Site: brandenburg
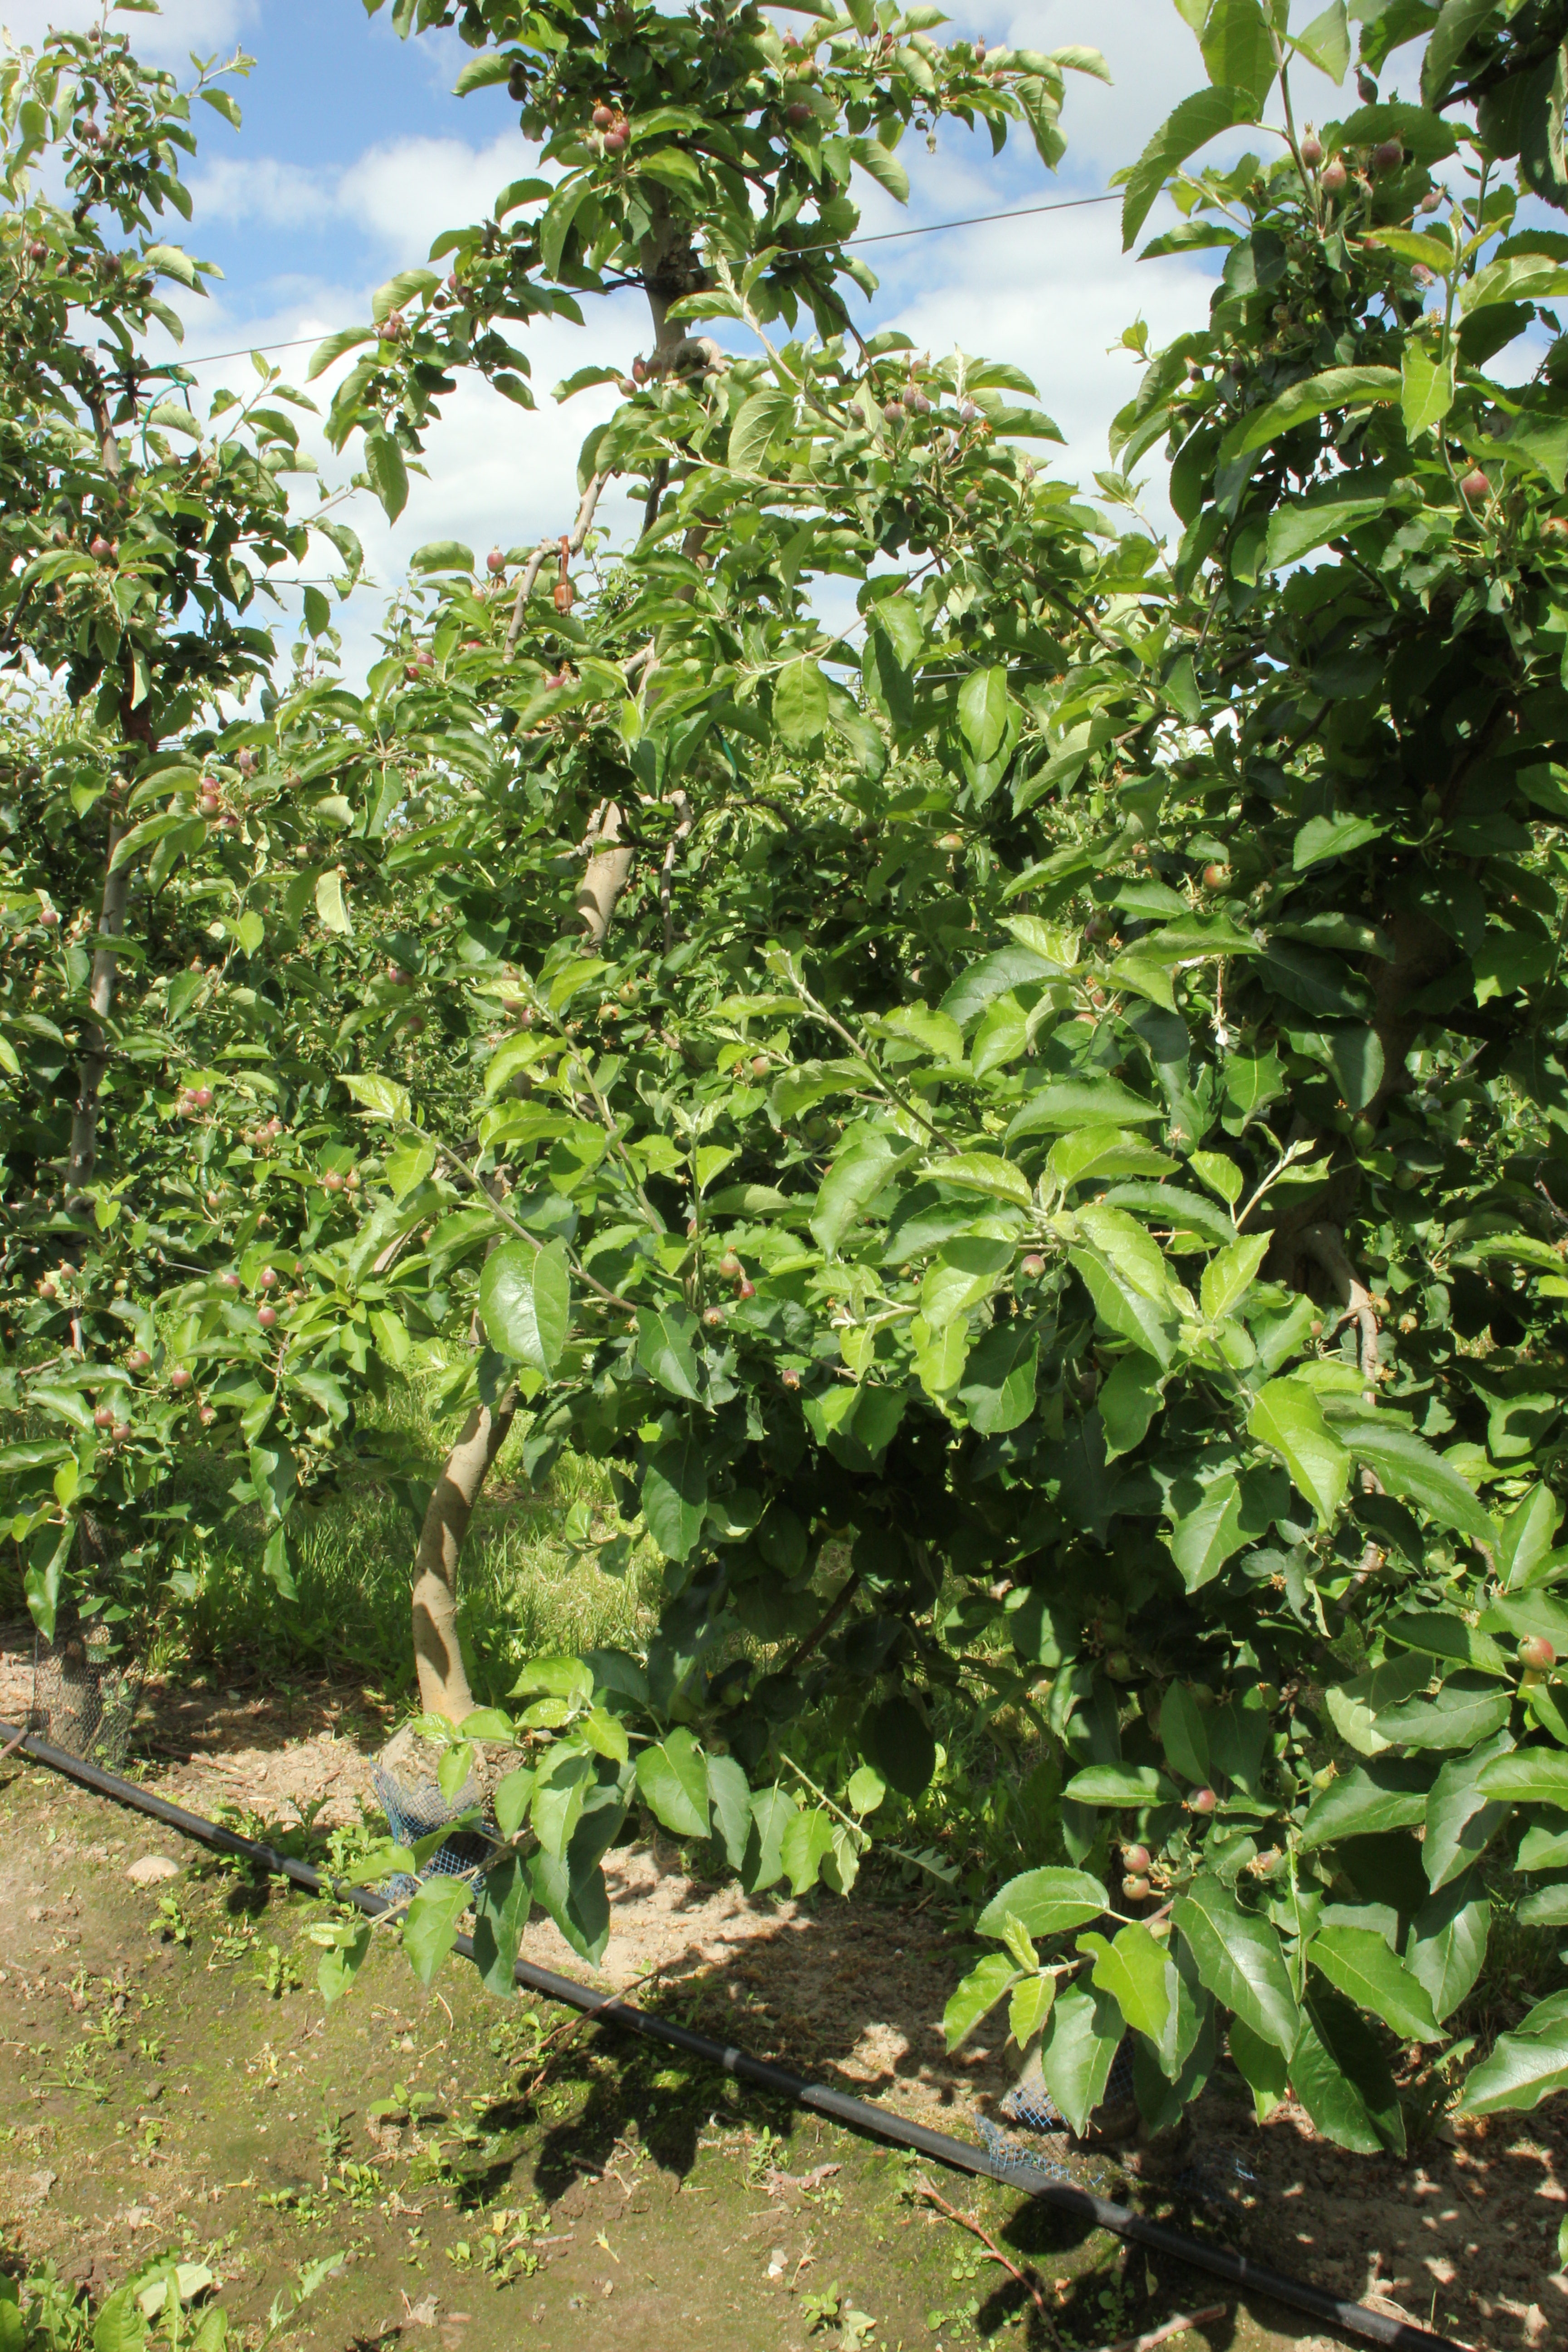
Growth stage (BBCH 72): Development of fruit